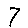
Label: 7